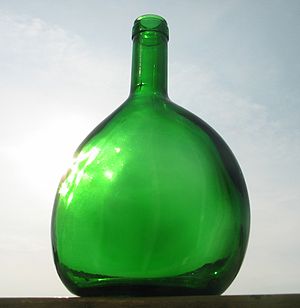
Bocksbeutel
En bocksbeutel
Bocksbeutel er en vinflaske i form af en flad ellipsoide. Den bruges normalt til vin fra Franken i Tyskland og til portugisisk vin især rosé. I sjældne tilfælde bruges den til italiensk og græsk vin.